Roboy

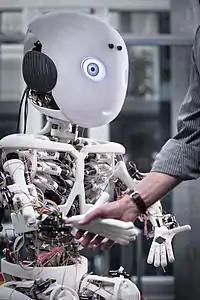
First presentation in 2013

Roboy is an advanced humanoid robot that was developed at the Artificial Intelligence Laboratory of the University of Zurich, and was publicly presented on March 8, 2013. Originally designed to emulate humans with the future possibility of helping out in daily environments, Roboy is a project that has involved both engineers and scientists. Initiated in 2012 by Pascal Kaufmann, Roboy is the work of engineers who designed him according to design principles developed by Rolf Pfeifer, the AI lab director, in conjunction with the assistance of other development partners. Both the team members and the partners of the Roboy project share a commitment toward continued research in the area of soft robotics. Later Roboy was moved to Munich, Germany, where Rafael Hostettler conducts research on it at the Technical University. Since July 2020, Roboy is located back in Zurich, Switzerland in the offices of the Mindfire Foundation.